Gillieston Heights

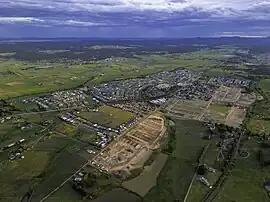
Aerial photo of Gillieston Heights.

]]Gillieston Heights is a suburb of the City of Maitland local government area in the Hunter Region of New South Wales, Australia, approximately from the Maitland CBD. Prior to 1967, the village was named East Greta however this was changed to honour former Maitland mayor and member of the New South Wales Legislative Assembly John Gillies following a poll of residents. At the 2021 census, Gillieston Heights had a population of 4,796.